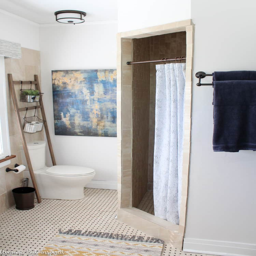
a dated master bathroom gets a light and bright makeover in tones of blue and gold .